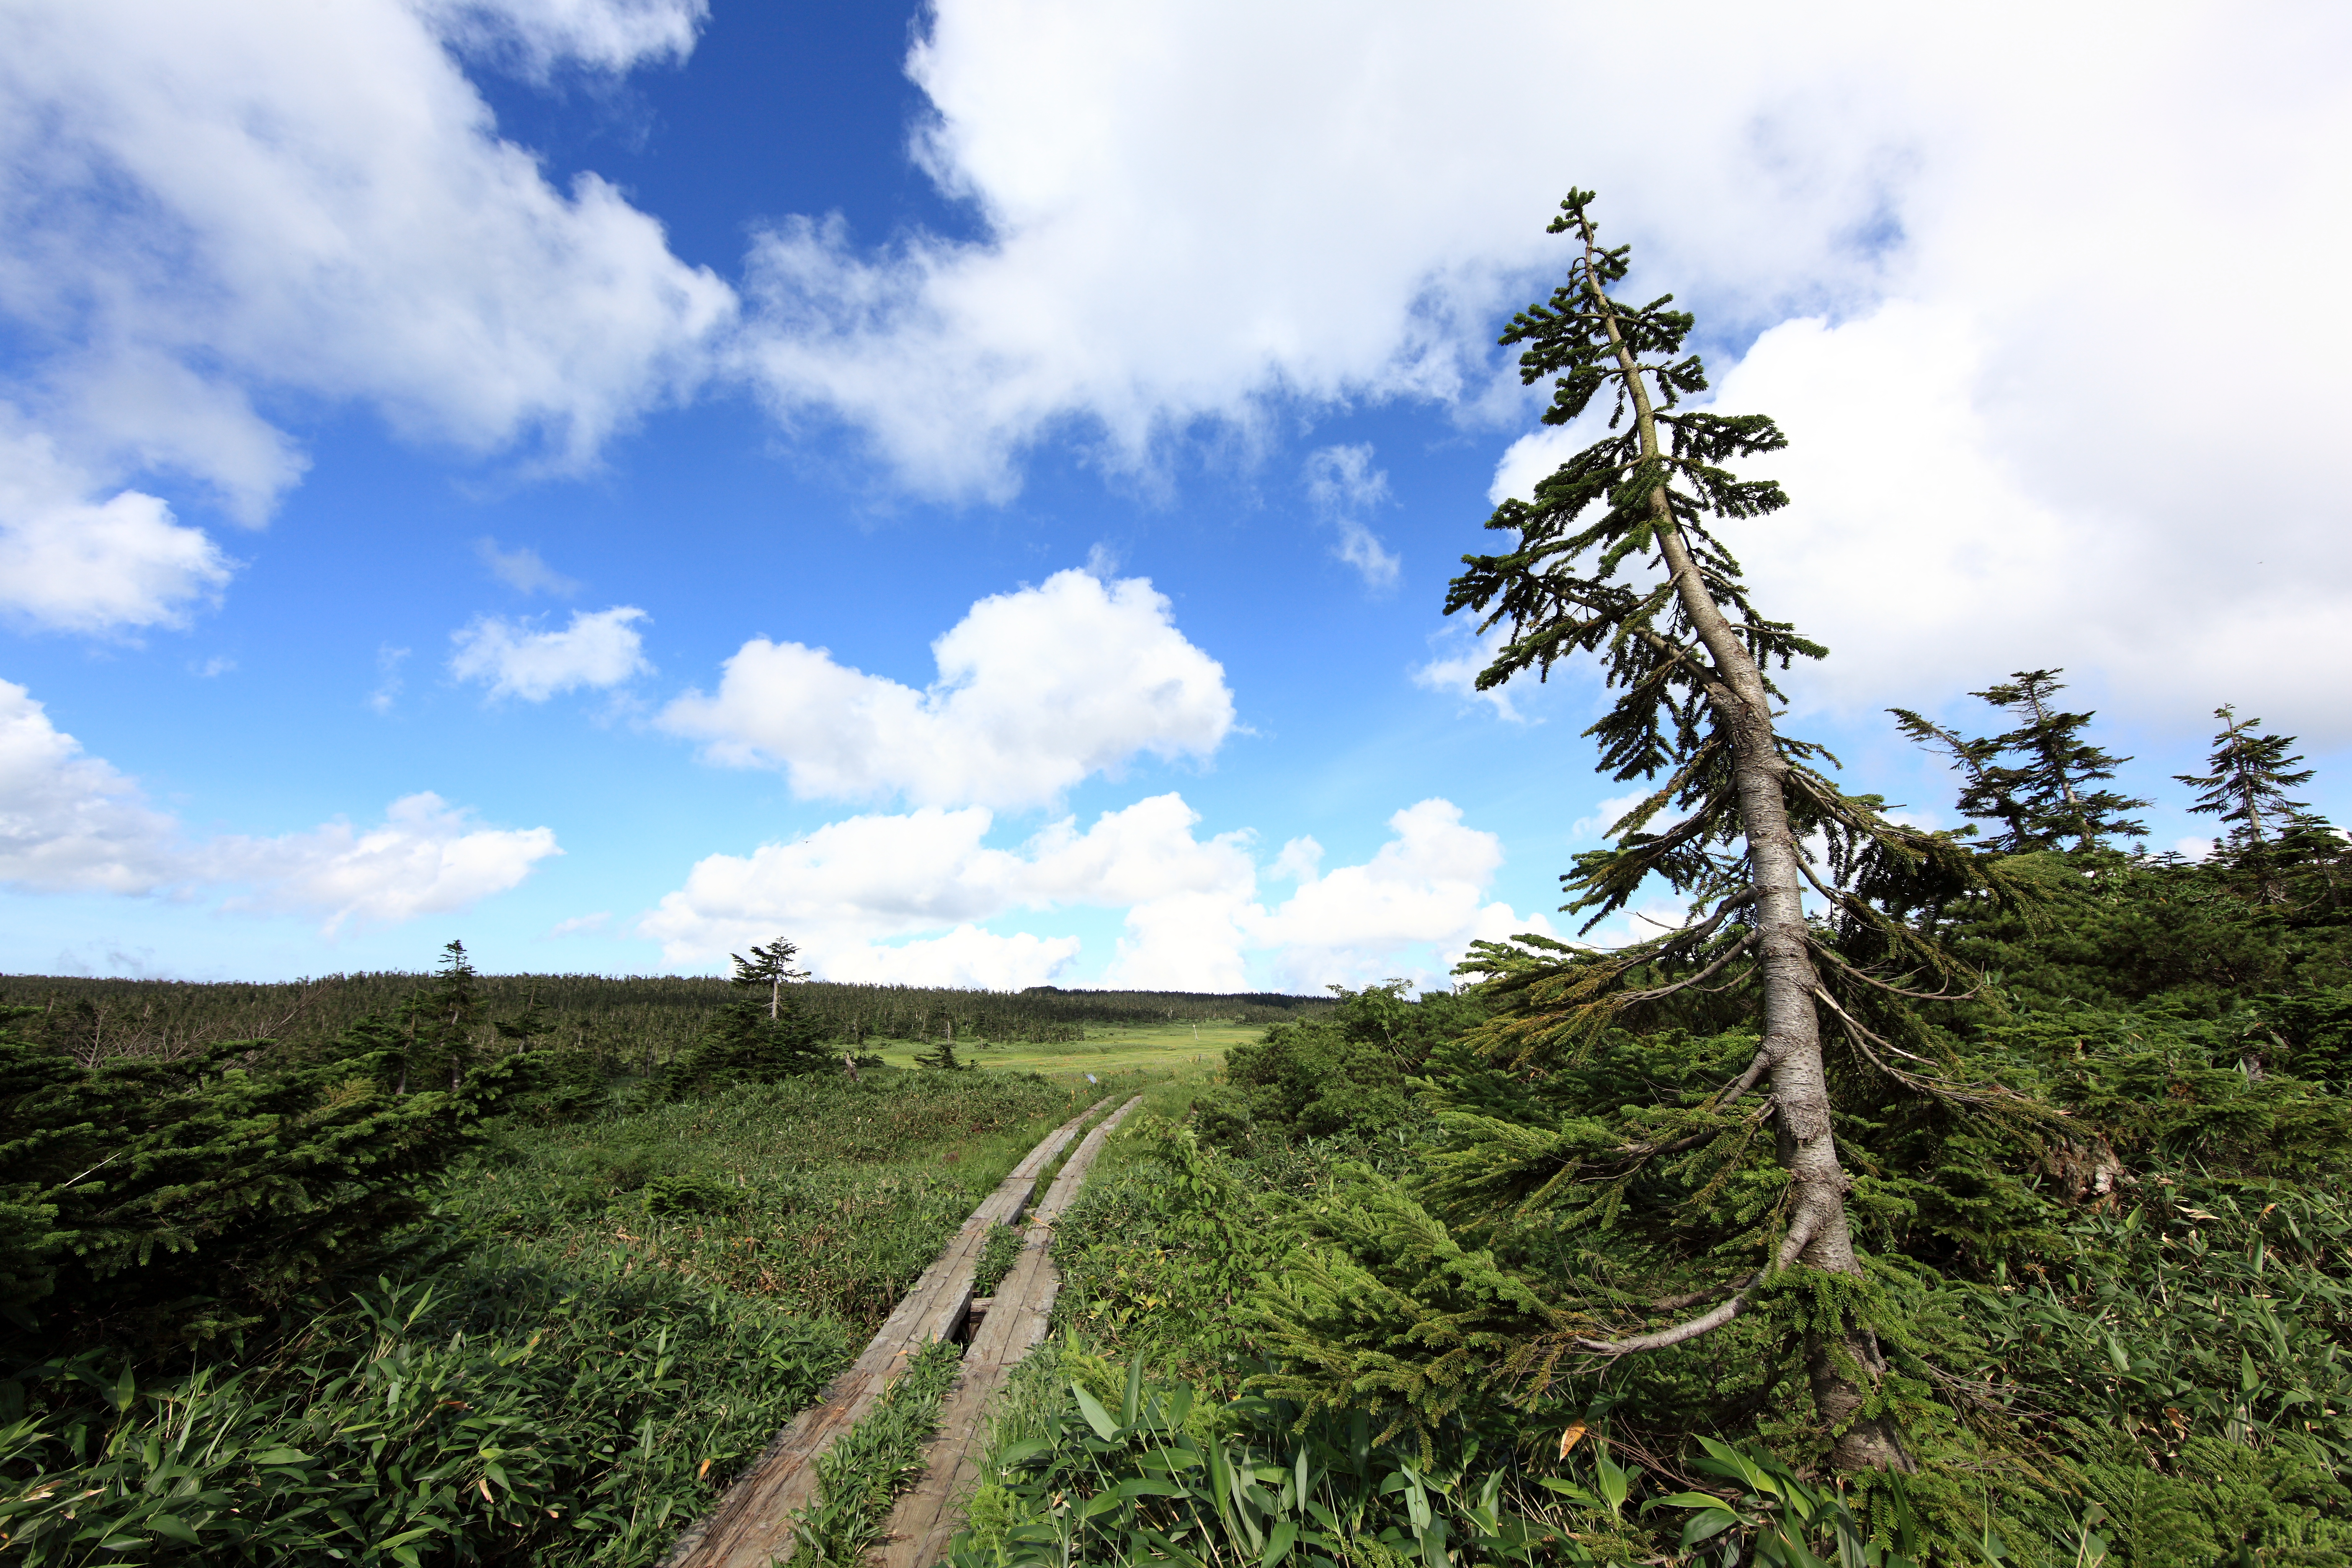
landscape, tree, forest, grass, wetlands, wilderness, mountain, plant, boardwalk, trail, field, hill, high, soil, agriculture, ridge, abies, vegetation, 5d, hires, habitat, markii, ecosystem, hi, res, resolution, iwate, hachimantai, rural area, mariesii, mariessfir, taxonomy binomial abiesmariesii, natural environment, woody plant, mountainous landforms